Southwest-Friesland

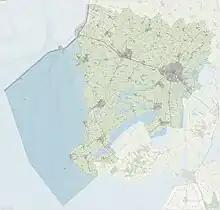
Topographic map of Southwest-Friesland, 2023

The towns located in Southwest-Friesland are Bolsward, Hindeloopen, IJlst, Sneek, Stavoren and Workum.